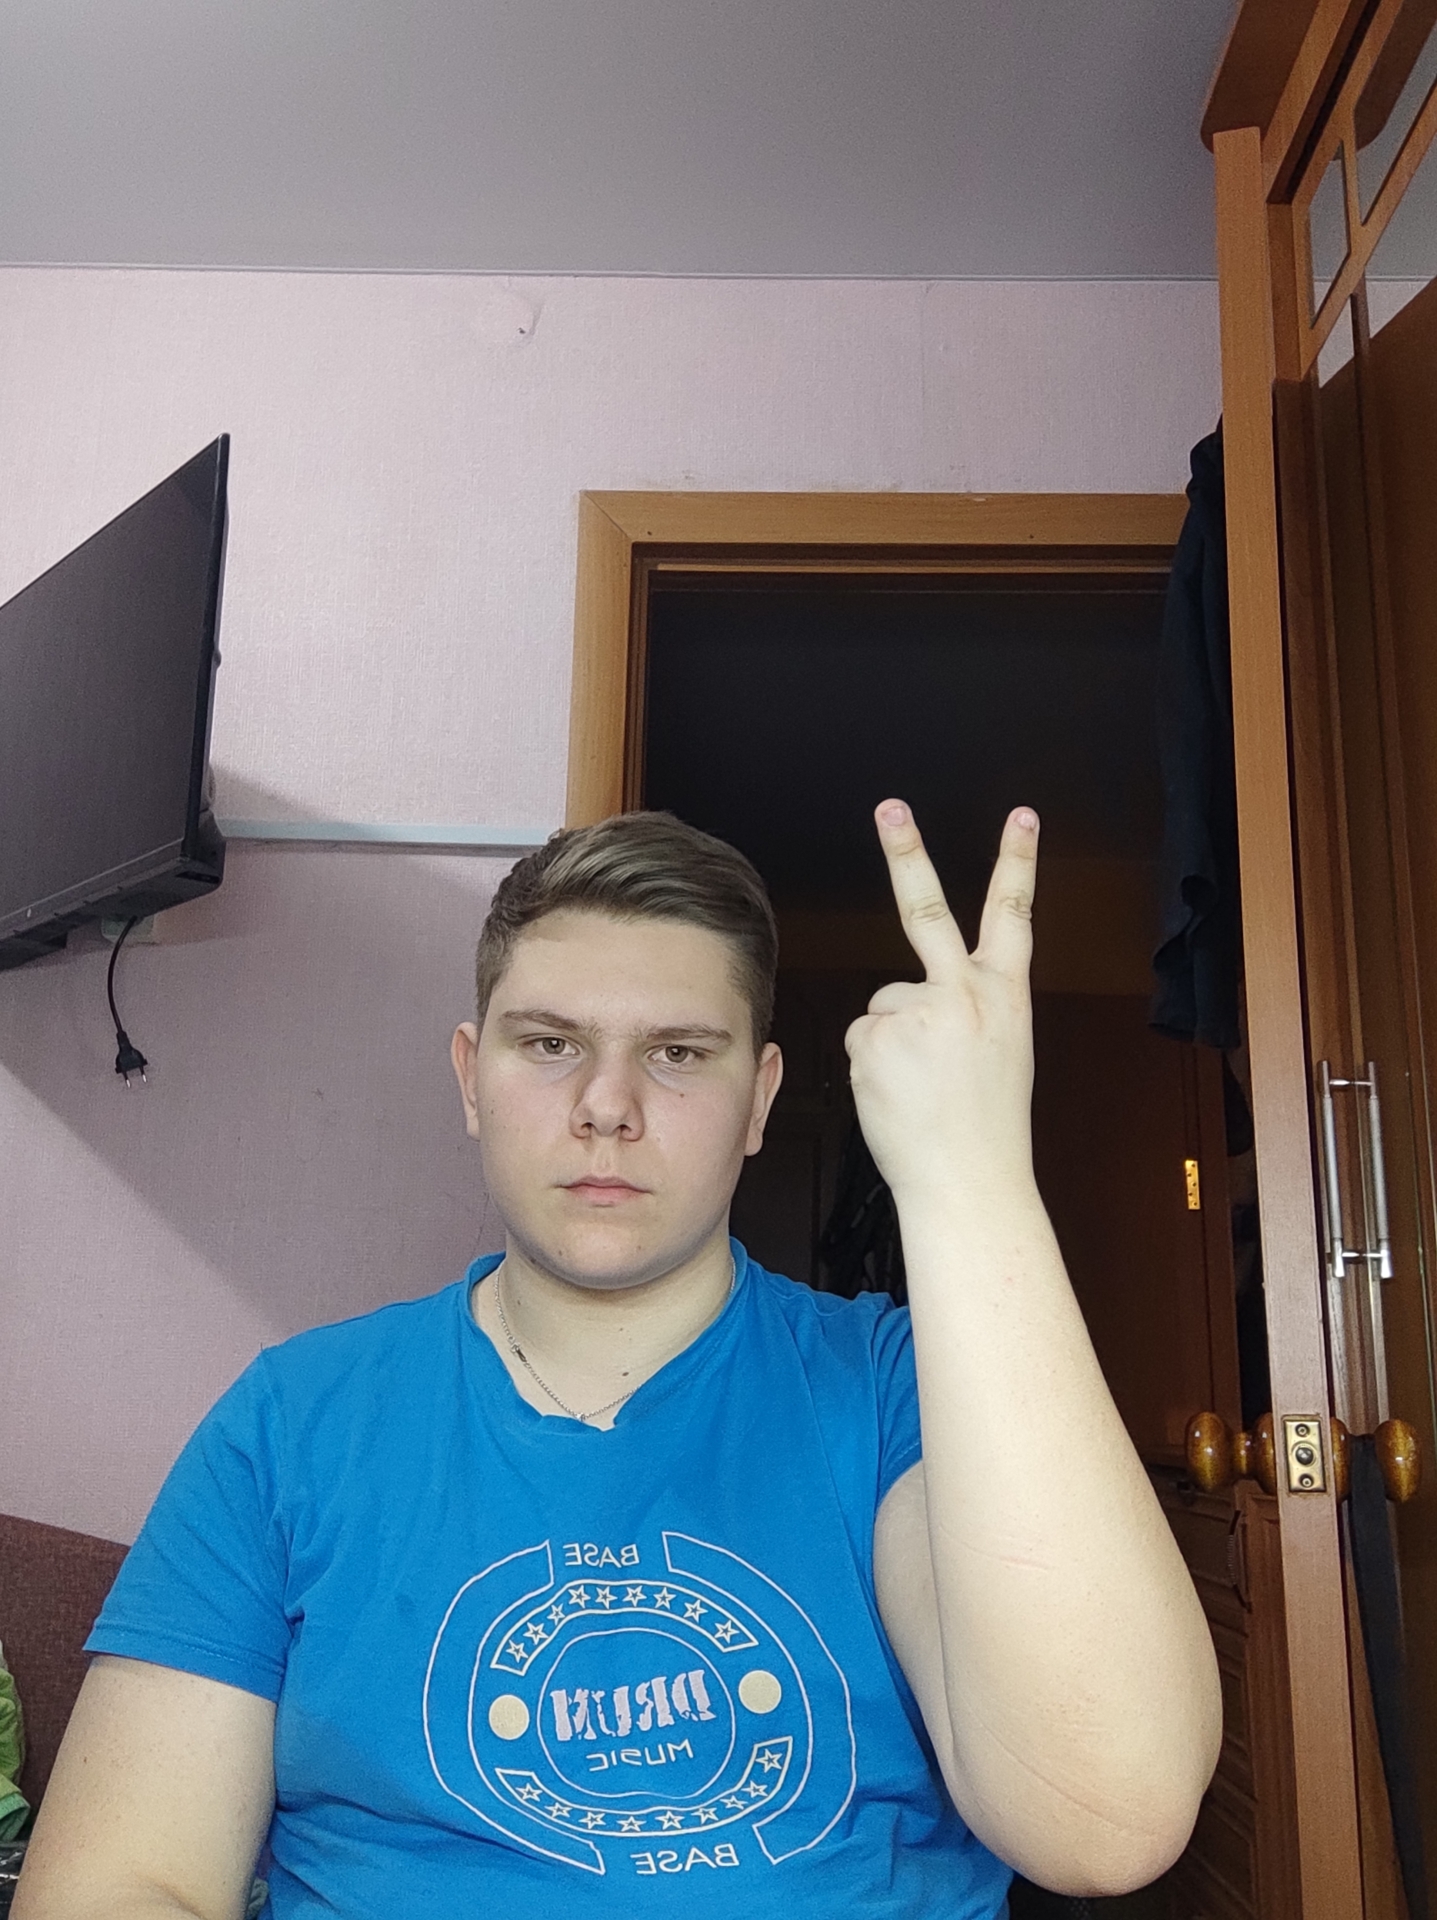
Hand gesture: peace_inverted